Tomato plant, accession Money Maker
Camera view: tilt-top (135 deg); turntable rotation: 270 degrees
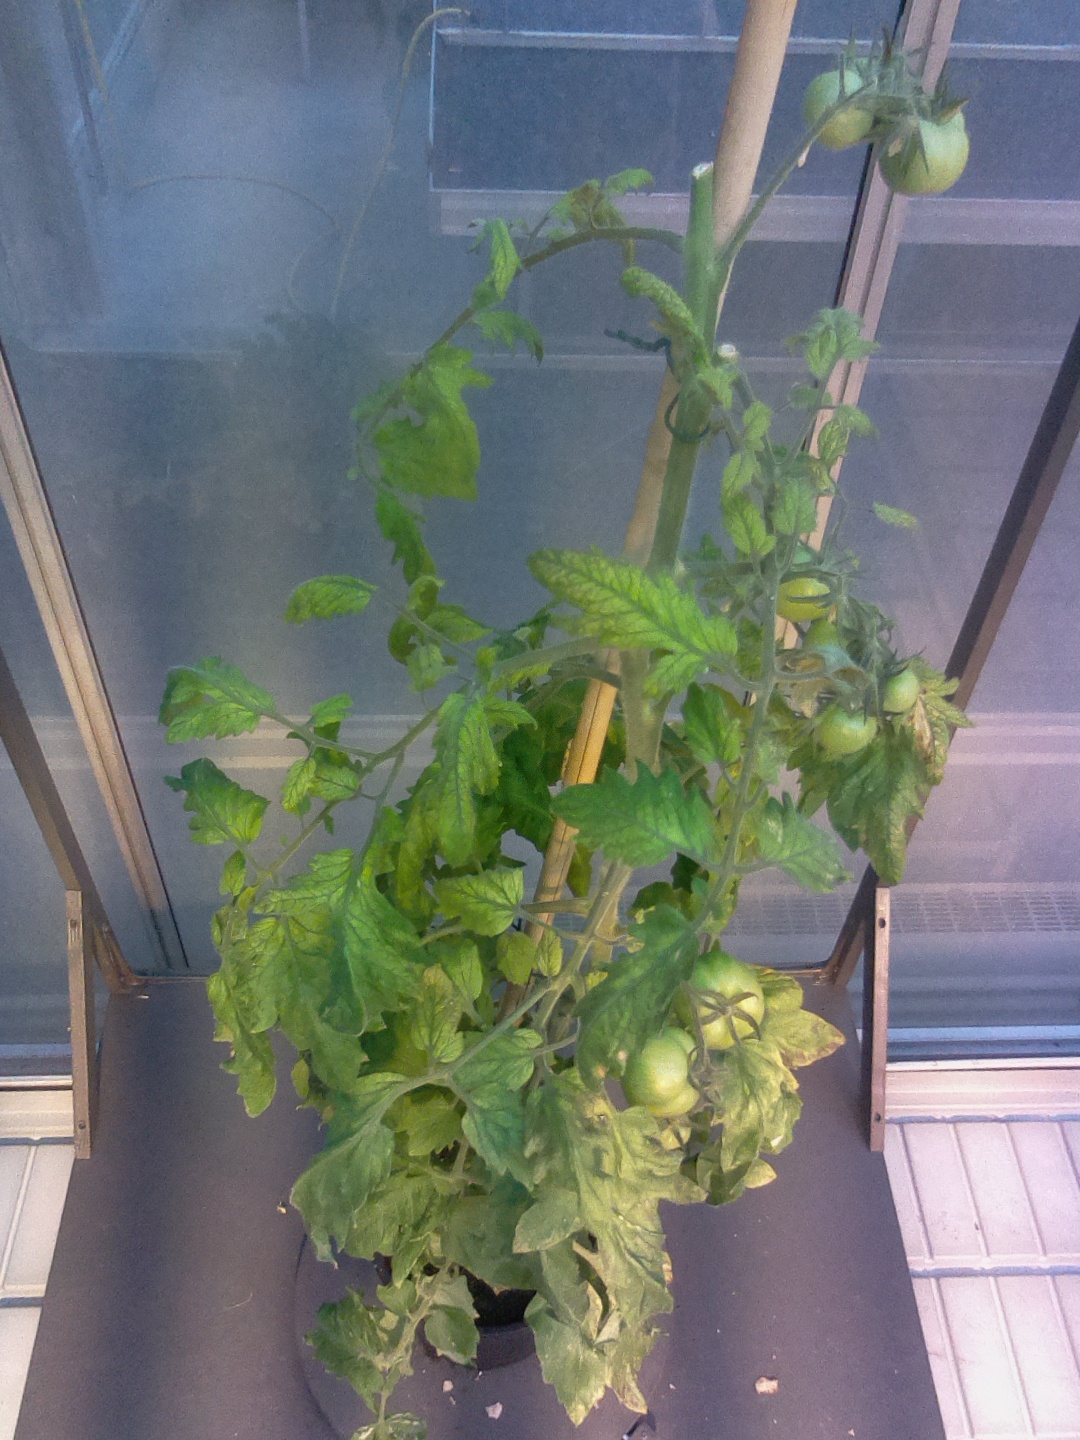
BBCH growth stage 79: 90% -100% of final fruit size